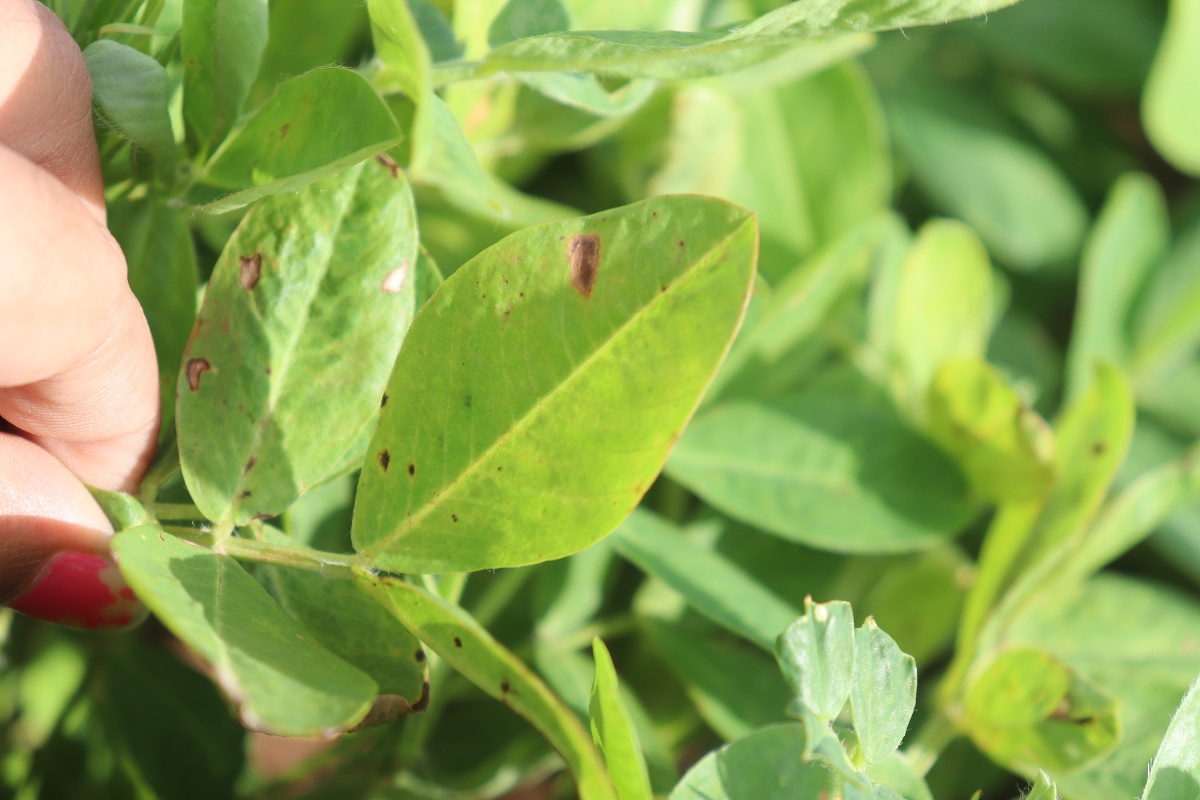
Label: early_leaf_spot